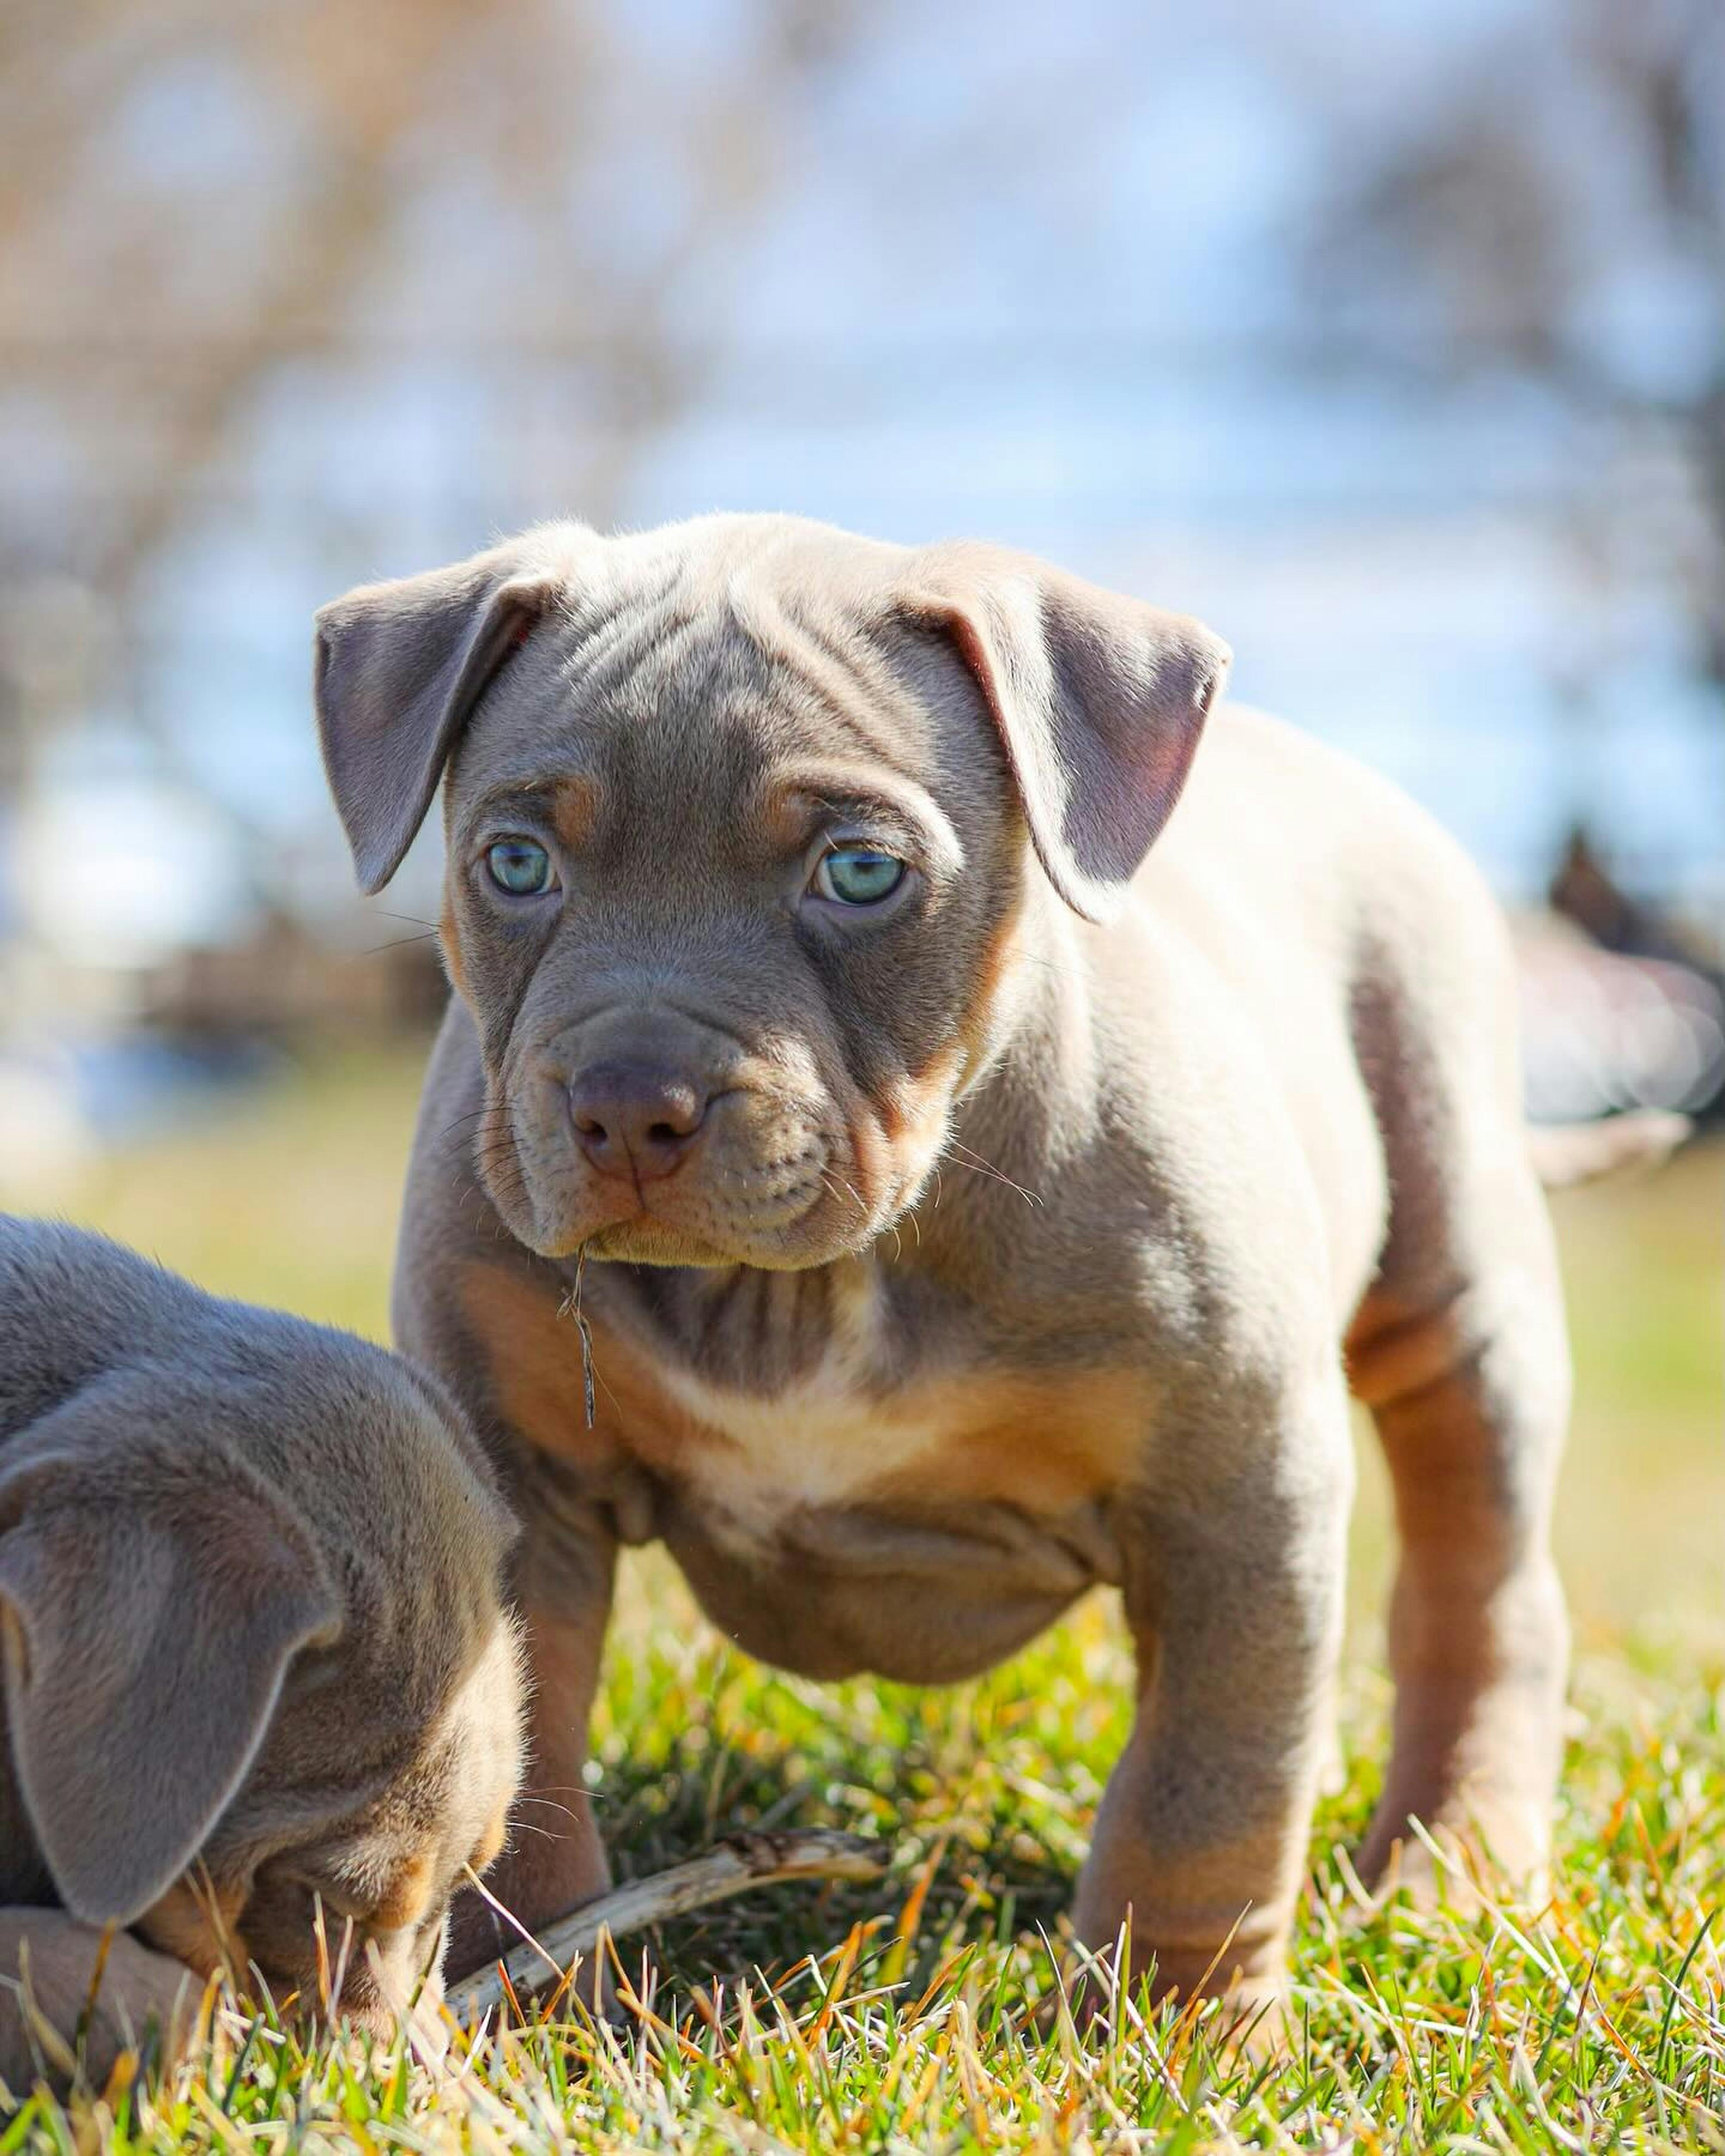
dog, plant, carnivore, working animal, dog breed, grass, fawn, companion dog, snout, terrestrial animal, grassland, sporting group, liver, working dog, non sporting group, hunting dog